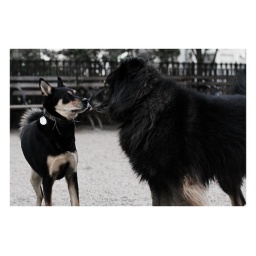
My dog (to the right) at our favorite dog park back home in NYC.